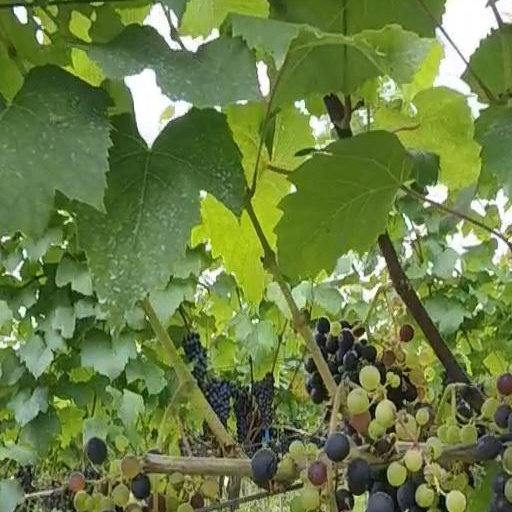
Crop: grape